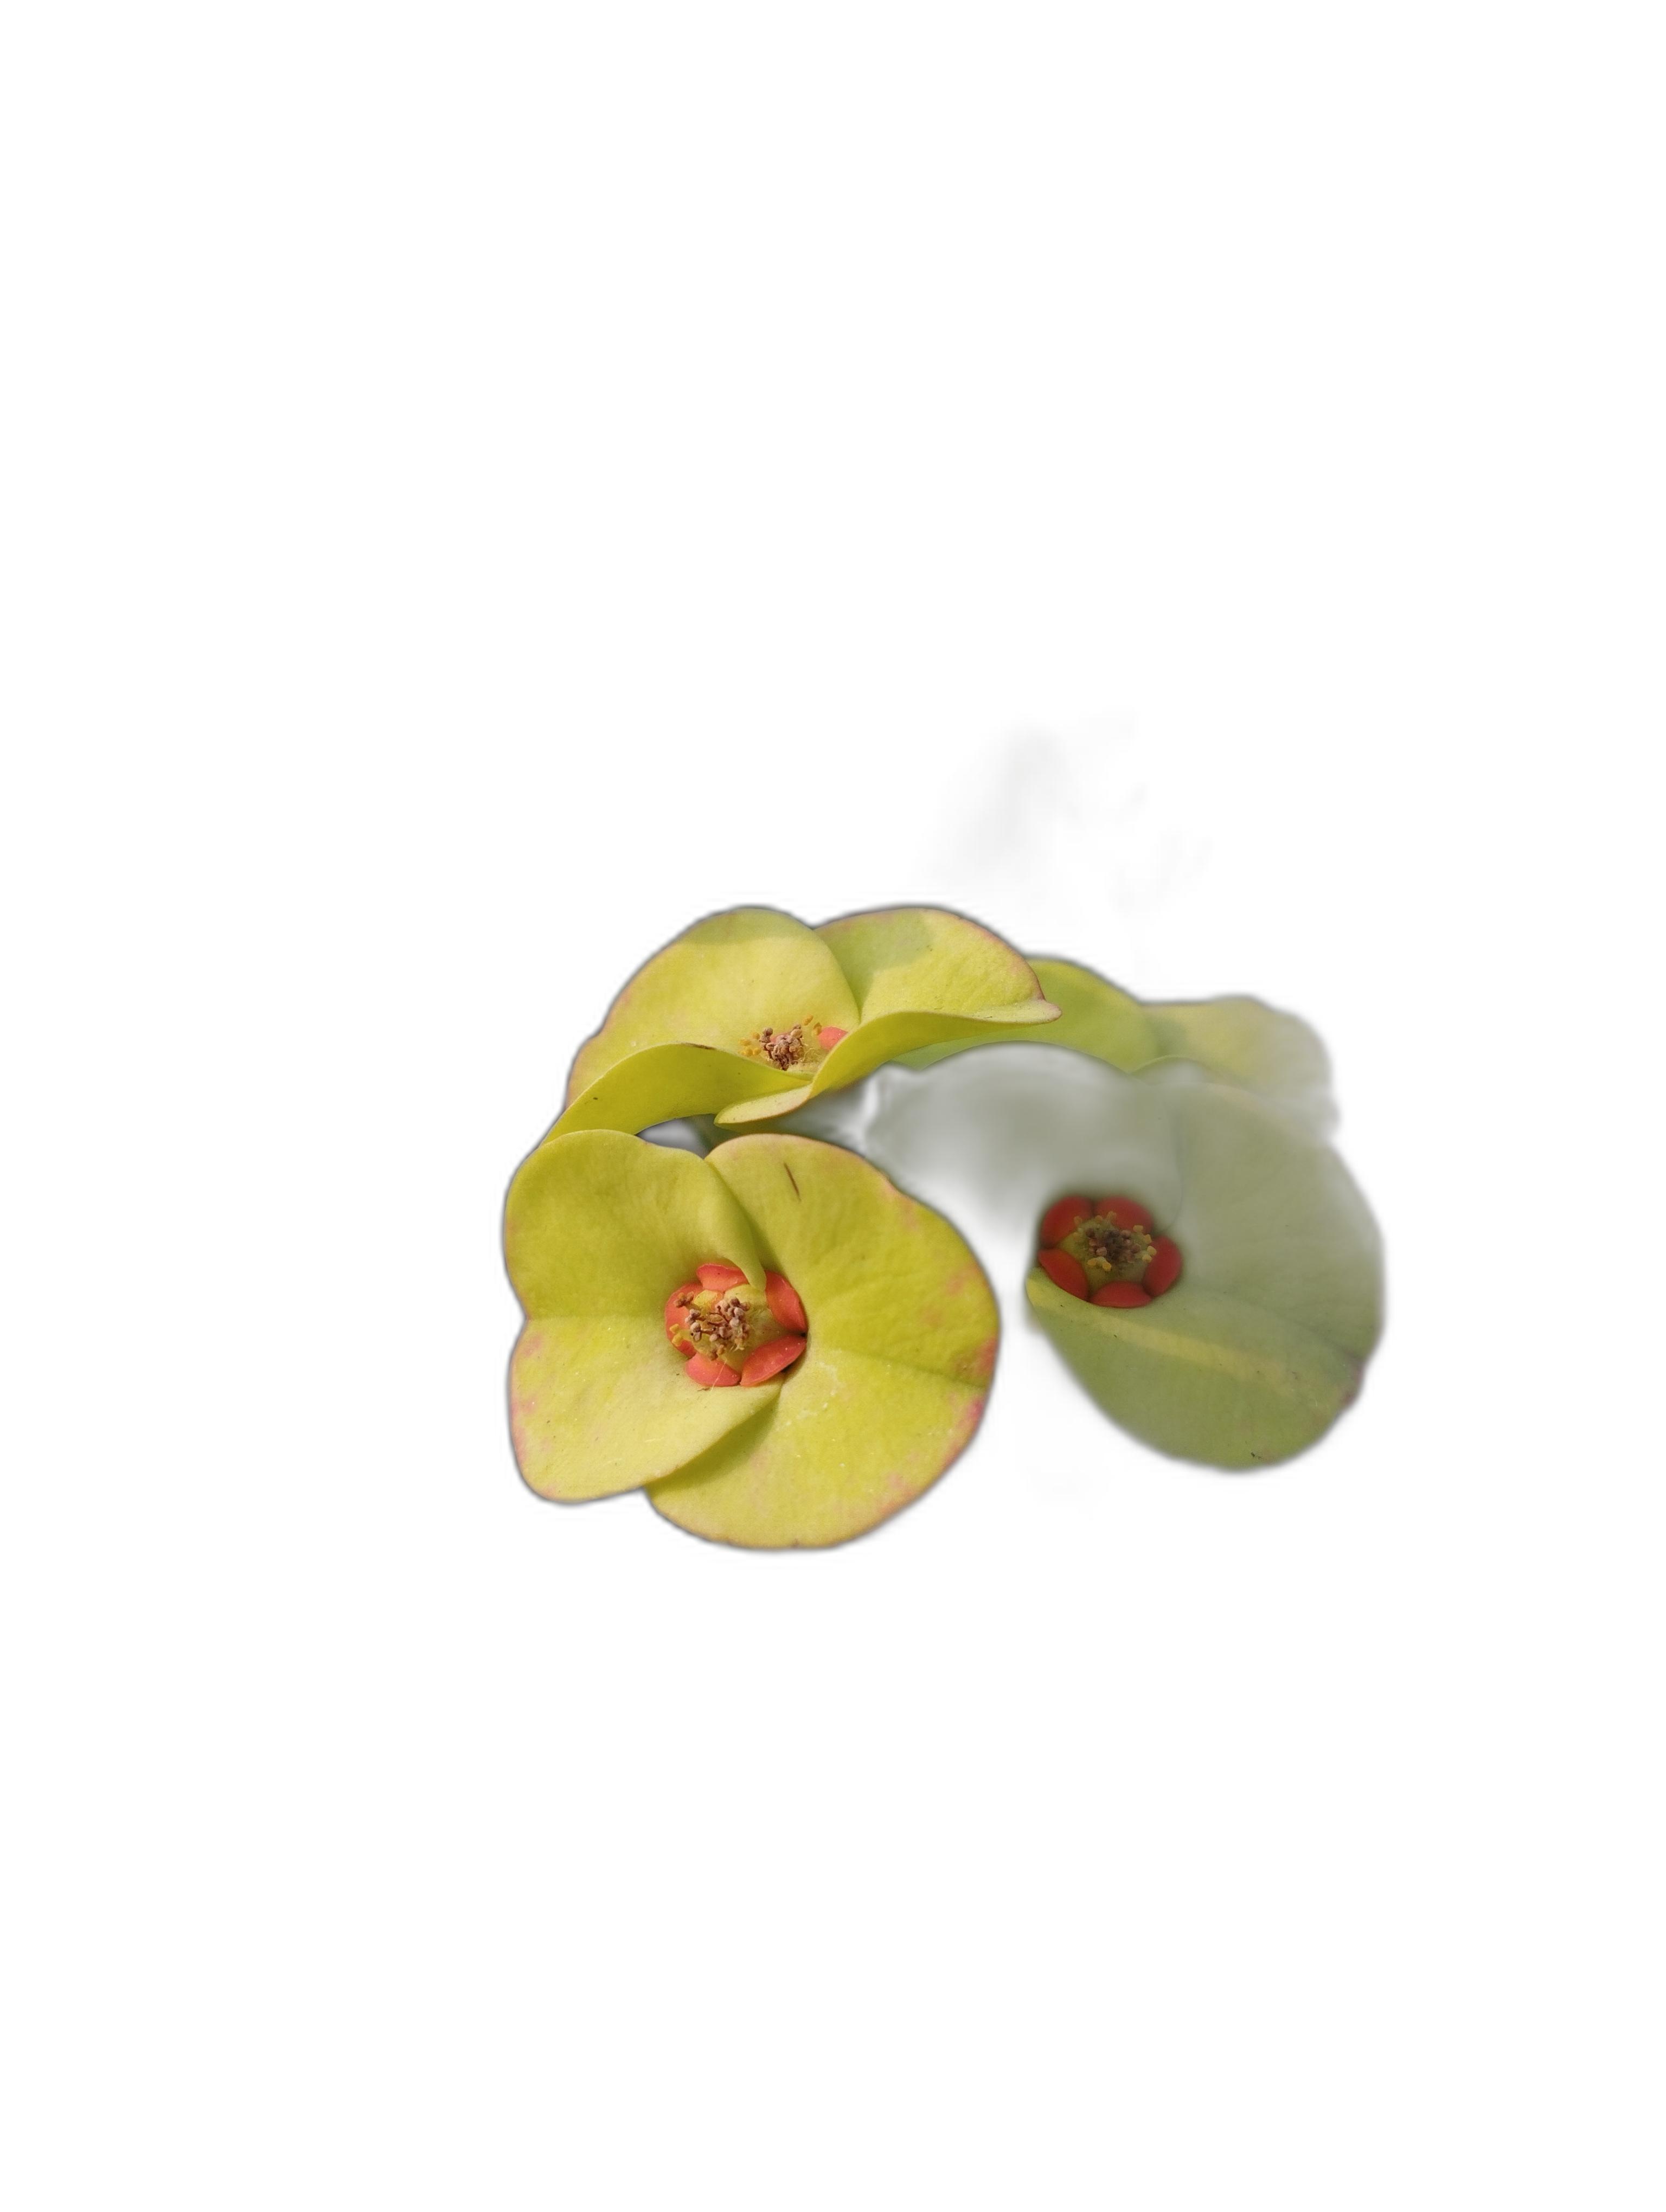
Label: Crown of thorns